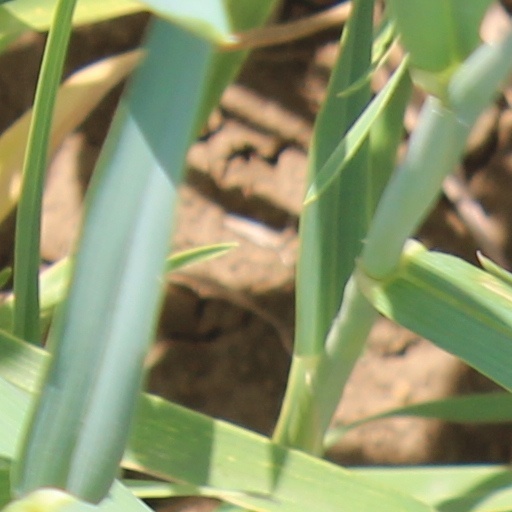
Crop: wheat